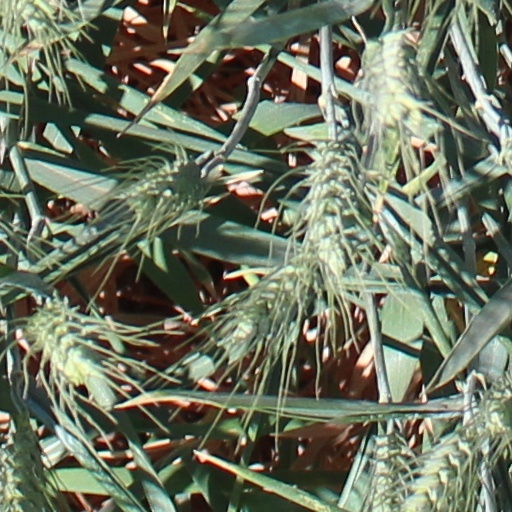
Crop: wheat